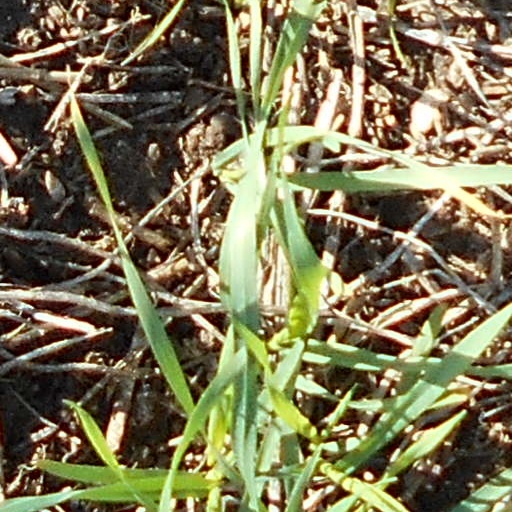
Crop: wheat